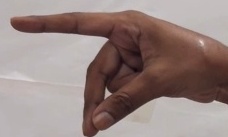
ASL sign: P